Order of Saint Charles

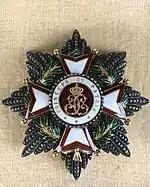
Star of the Order

The Grand Officer wears a badge and a star. The Star of the Order of St. Charles is made of silver. The badge of the Order of St. Charles is worn on a chest ribbon with rosette or on a bow. The star is worn on the right side of the chest.